Padamsinh Bajirao Patil

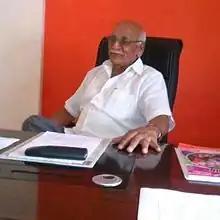
Dr. Padamsinh Bajirao Patil

Dr Padmasinha Bajirao Patil (born 1 June 1940) is a former member of 15th Lok Sabha, the lower house of Parliament of India.